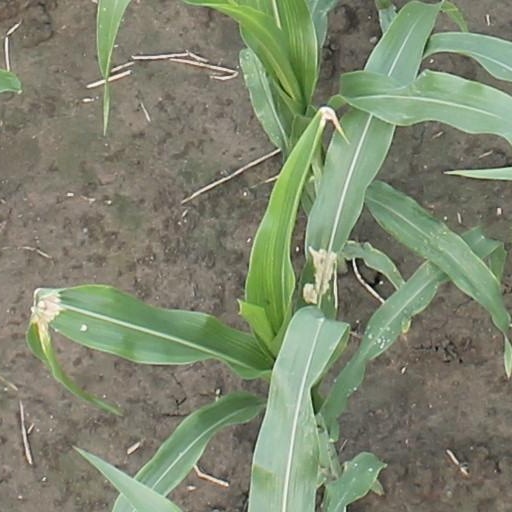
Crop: maize; corn